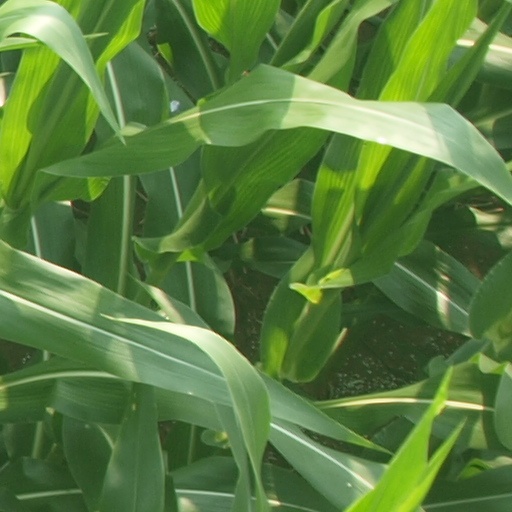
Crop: maize; corn